Nkiru Balonwu

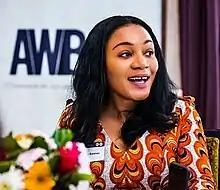

Nkiru Balonwu is an entrepreneur and activist based in Lagos, Nigeria. She is known for her views of women as the solution to Africa's problems and is the founder and chairperson of African Women on Board, an independent, women-led African non-profit organisation focused on advancing narratives to improve realities for women and girls of African heritage. She is also founder and managing partner of RDF Strategies, a consultancy firm that provides advice on strategic communication and stakeholder engagement across sectors from law, technology, finance, advocacy, international development, show business consulting, political engineering and communications